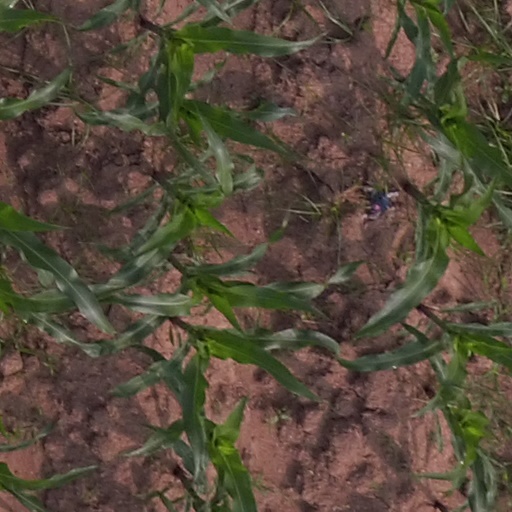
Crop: maize; corn